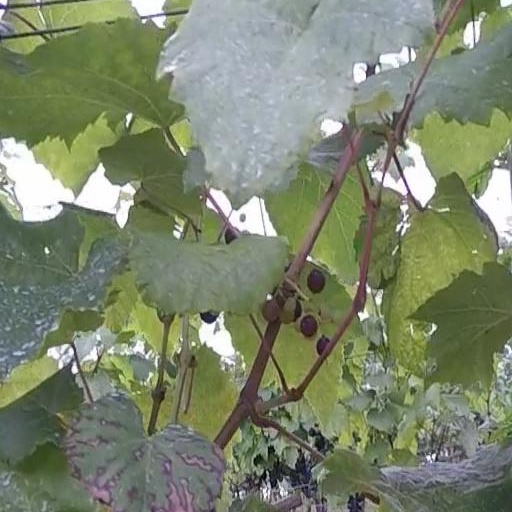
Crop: grape